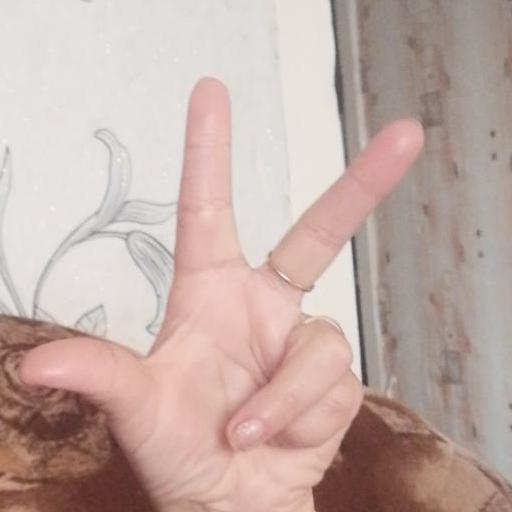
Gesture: three2